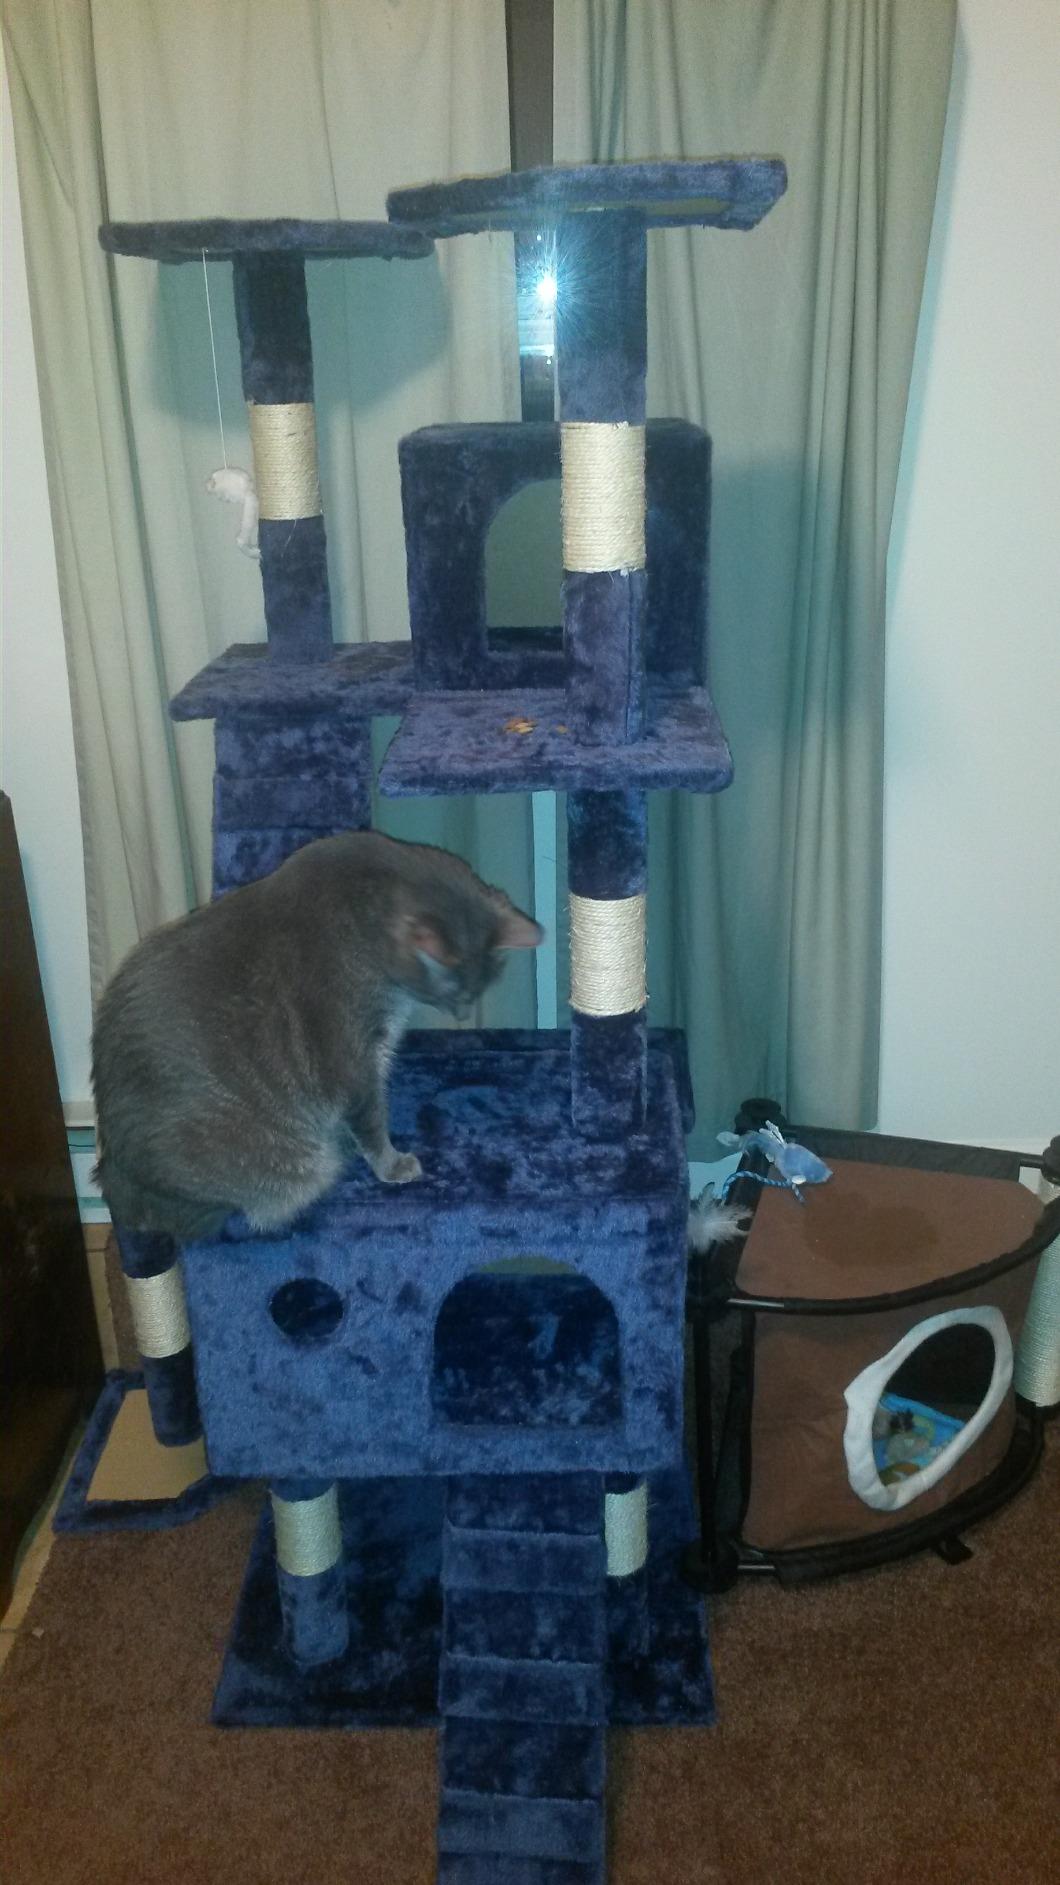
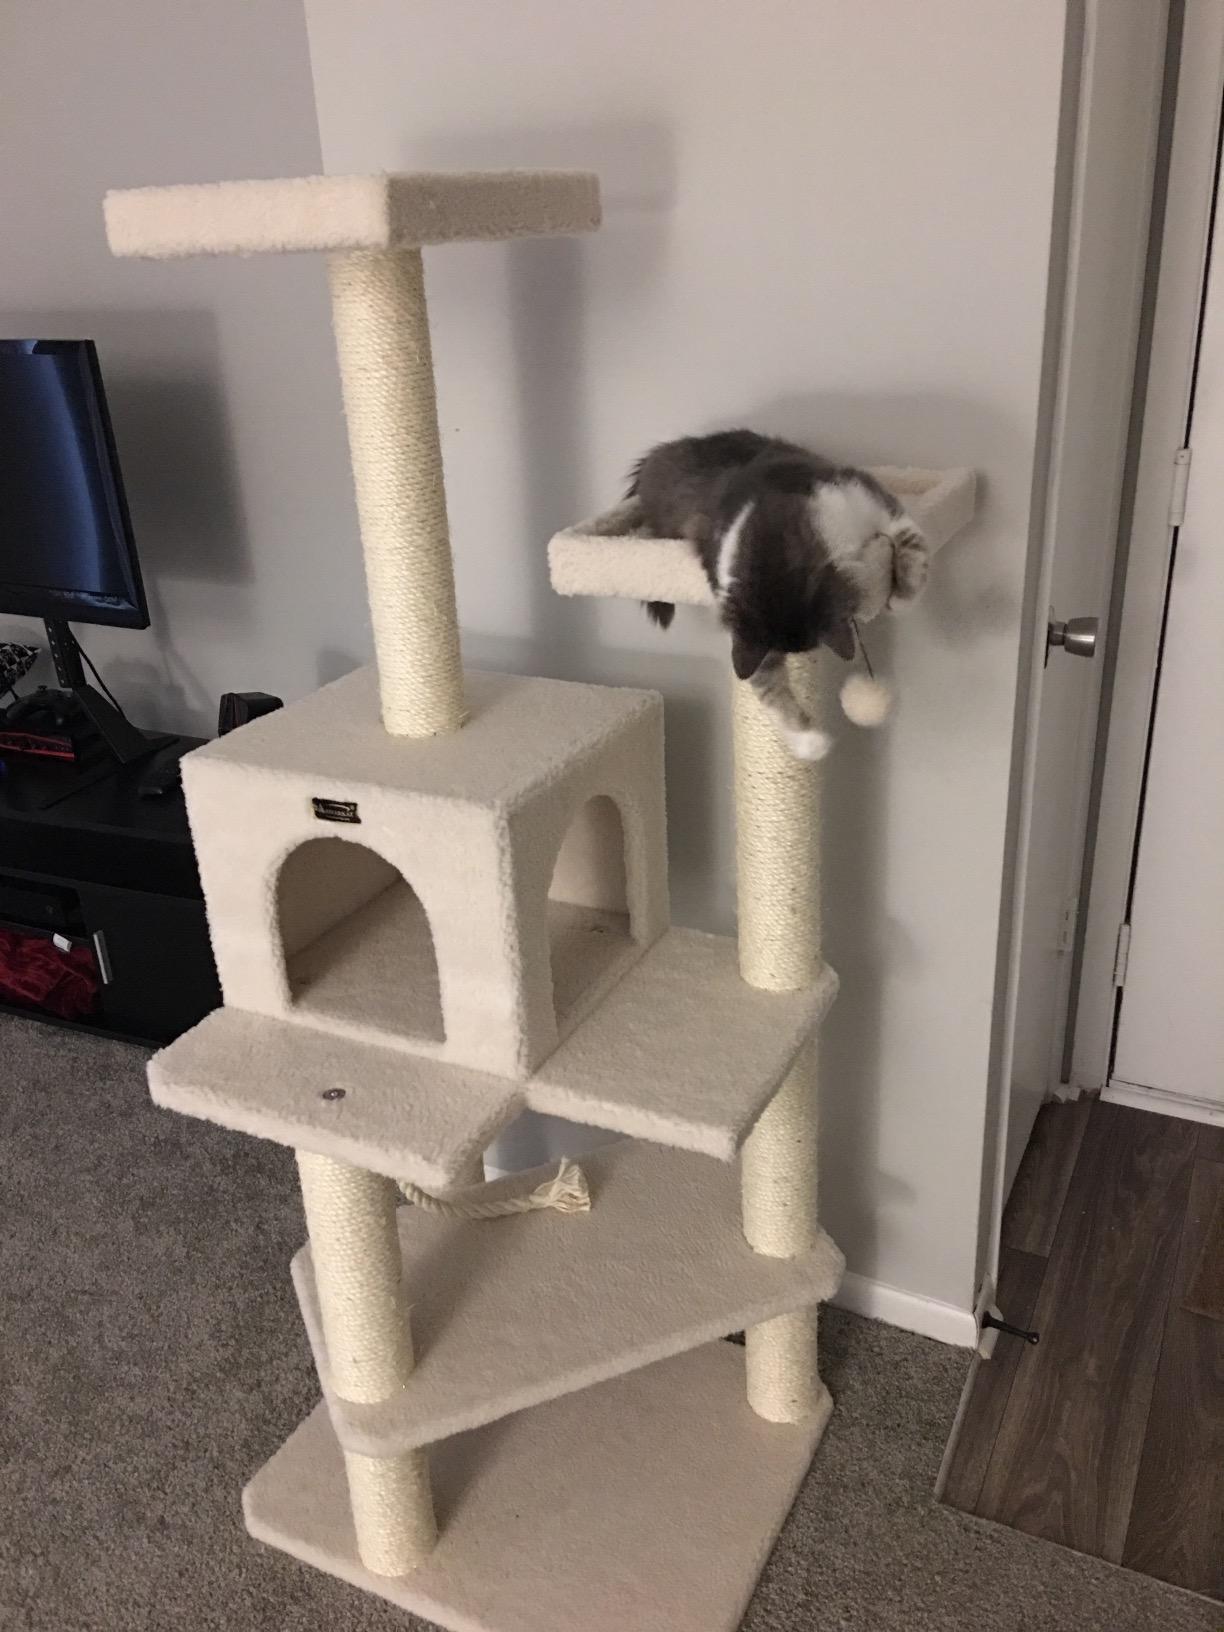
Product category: items_cat tree
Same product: no